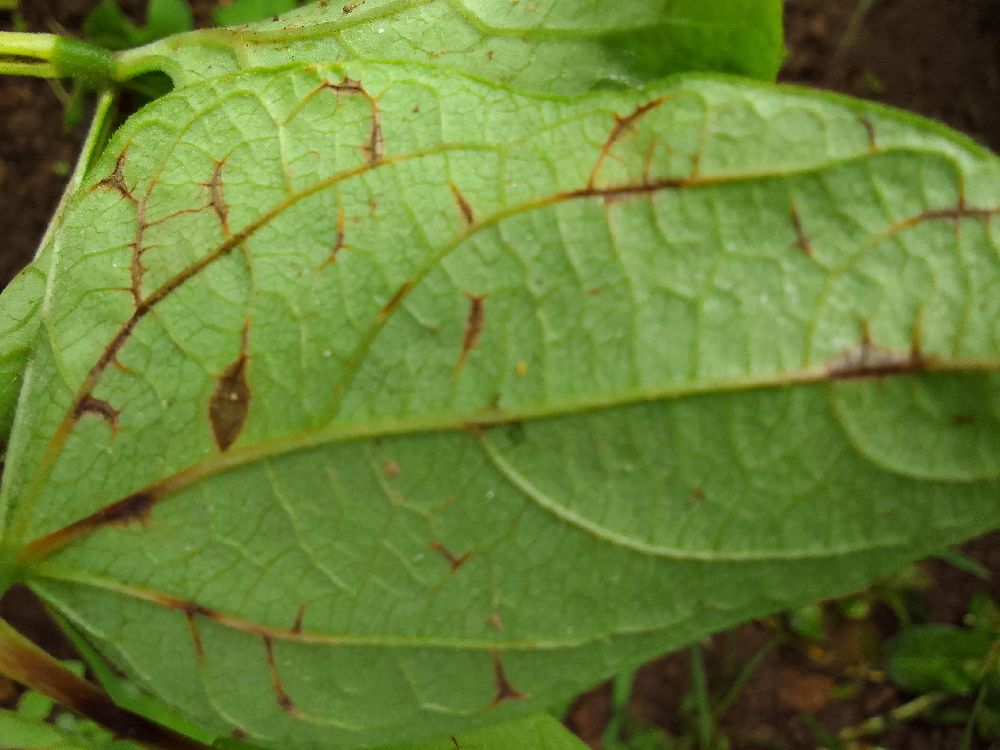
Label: anthracnose